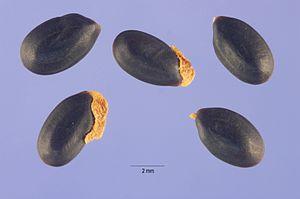
Acacia dealbata est une espèce d'arbres ou d'arbrisseaux, couramment désignés sous le nom de « mimosa d'hiver » ou « mimosa des fleuristes », appartenant à la sous-famille des Mimosoidées.
La zoochorie est le mode de dispersion des graines ou des diaspores des végétaux se faisant grâce aux animaux. Les biologistes parlent d'anthropochorie lorsque l'homme est l'agent de propagation, mode de plus en plus efficace en raison de l'accroissement des échanges de matériel et des voyages. Ce processus qui présente l'avantage de faire franchir de grandes distances aux graines, favorise l'extension de l'espèce et la diversification de son patrimoine génétique.